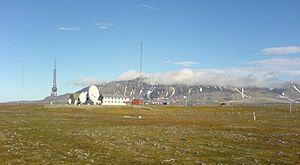
Gunnar Hansen Horn est un géologue et explorateur de l'Arctique norvégien.